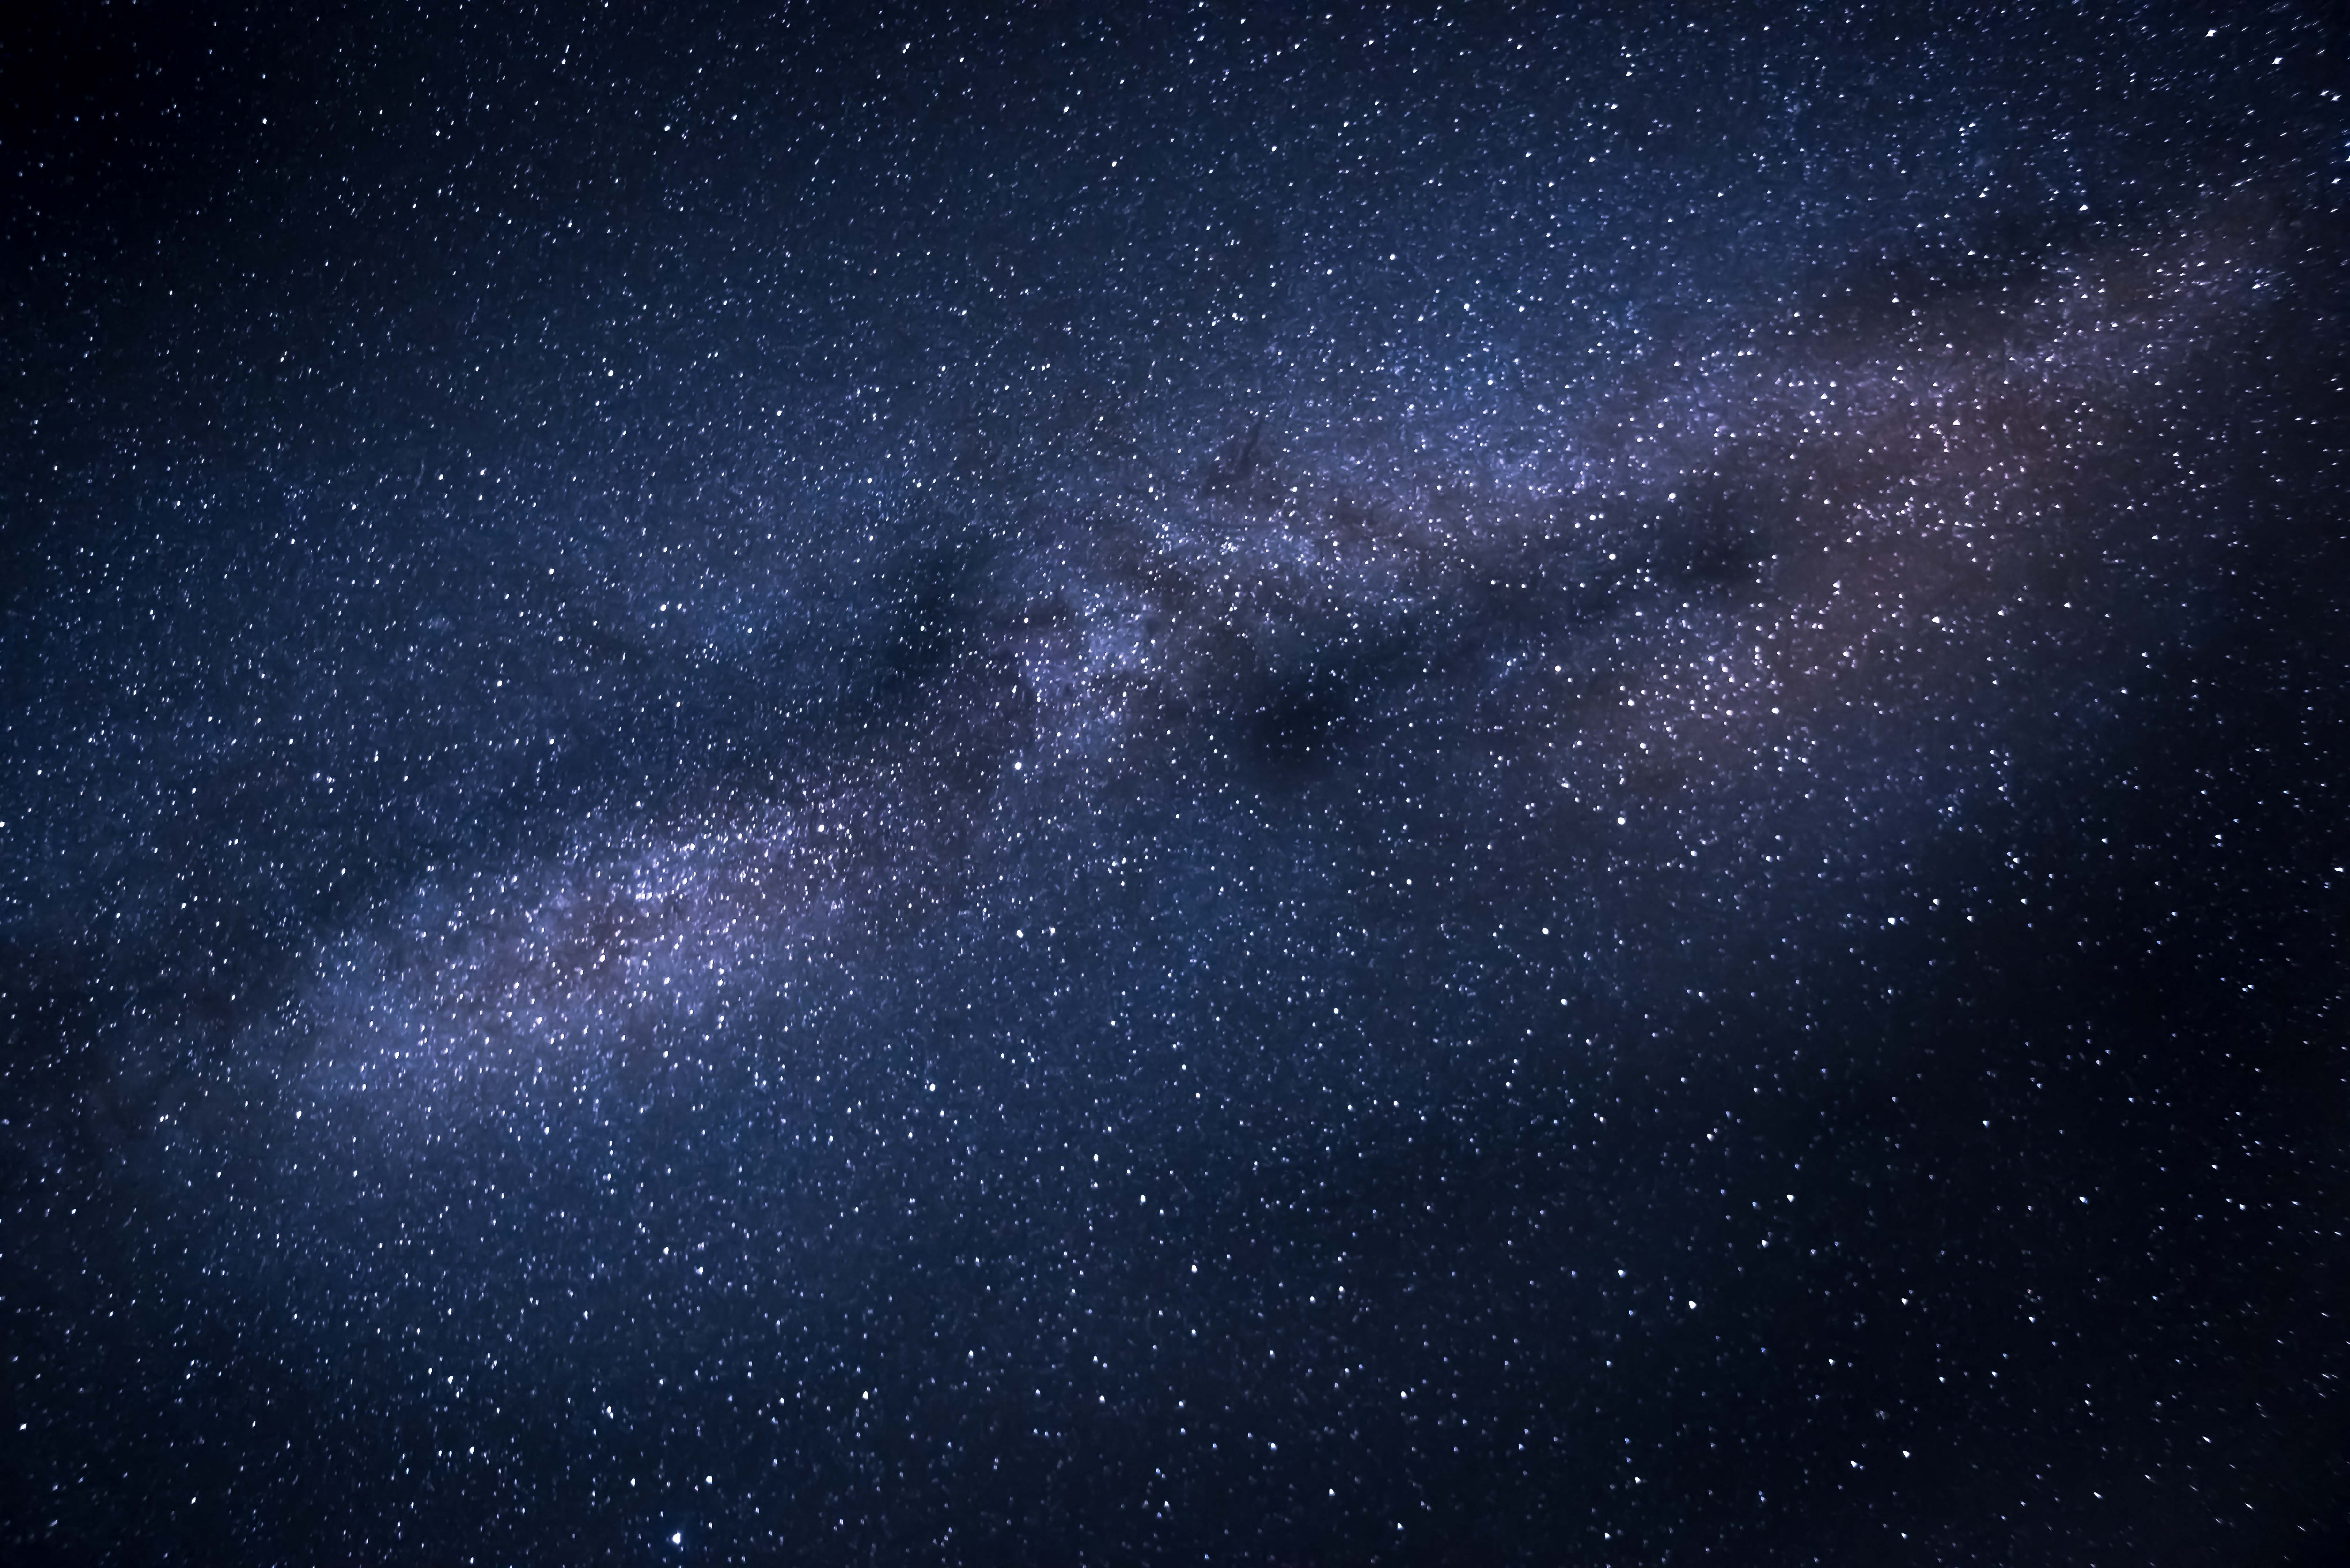
sky, night, milky way, atmosphere, space, black, galaxy, outer space, science, astronomy, stars, universe, discovery, astrophotography, skyscape, astronomical object, spiral galaxy